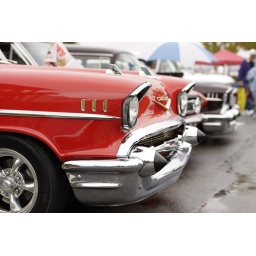
My Fav car in the show next to the brown hot rod from tacoma race.